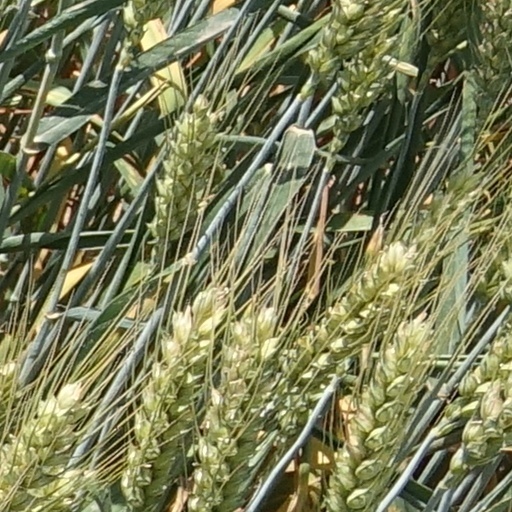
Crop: wheat